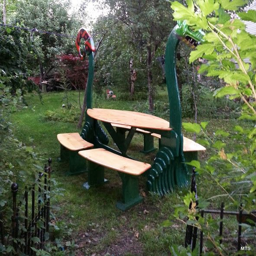
picnic table modeled on a long boat